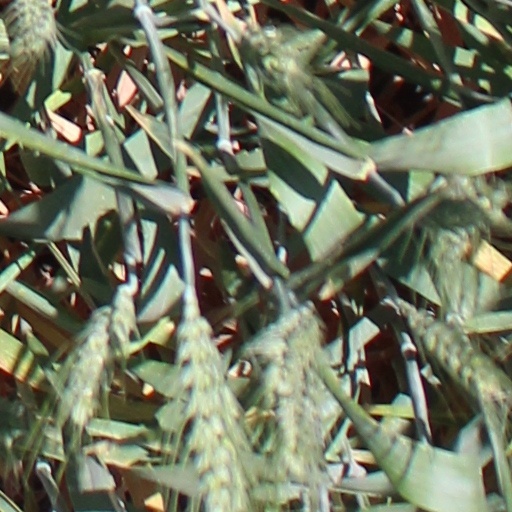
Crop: wheat